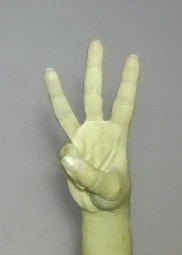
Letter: thaa